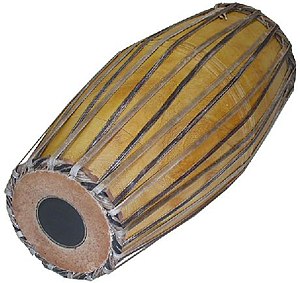
Raga / Ragaens grammatik
Mridangam
Raga betegner en traditionel indisk musik-genre. Teknisk forstået er raga de strukturer hvorpå det melodiske arbejde i denne musiktradition hviler, og lydbilledet kan minde om en mellemting mellem en skala og en melodi. Specielt danner raga'en en ramme for improvisation - såsom parafrasering. Raga'ens hovedinstrument er Sitar'en.